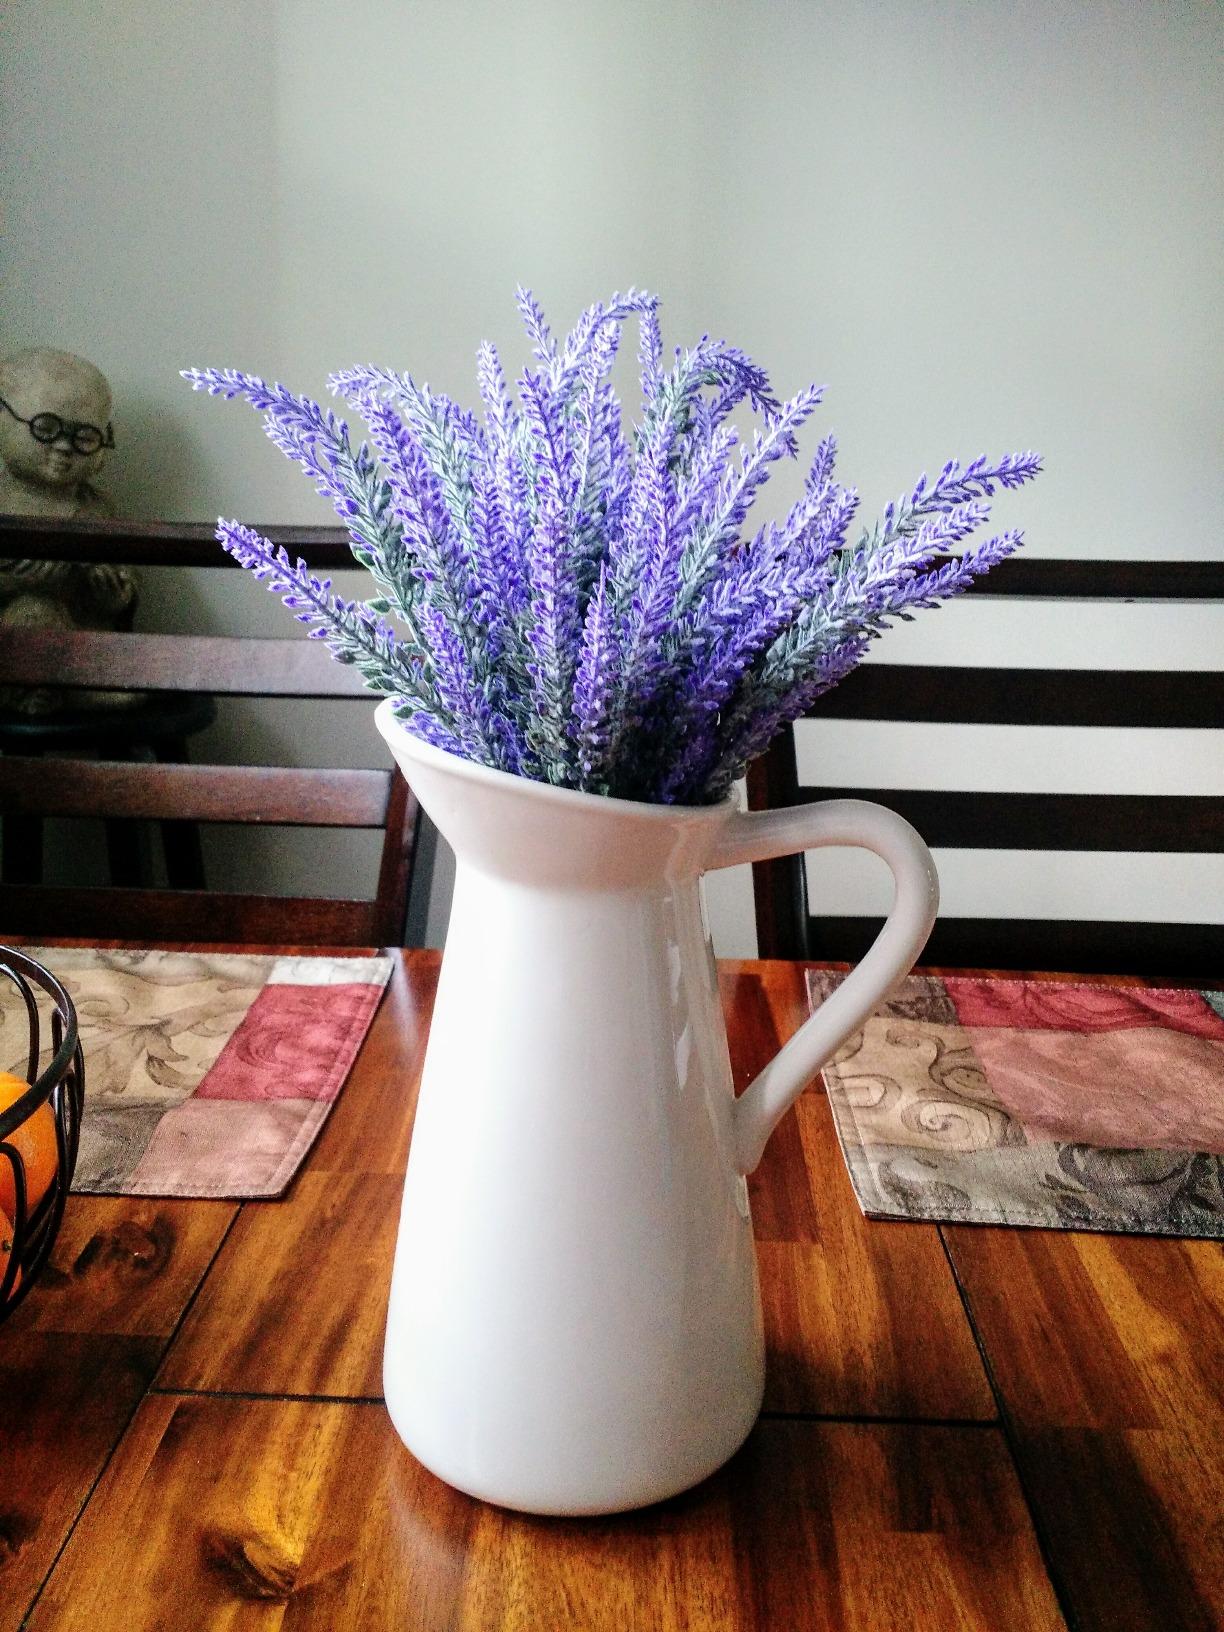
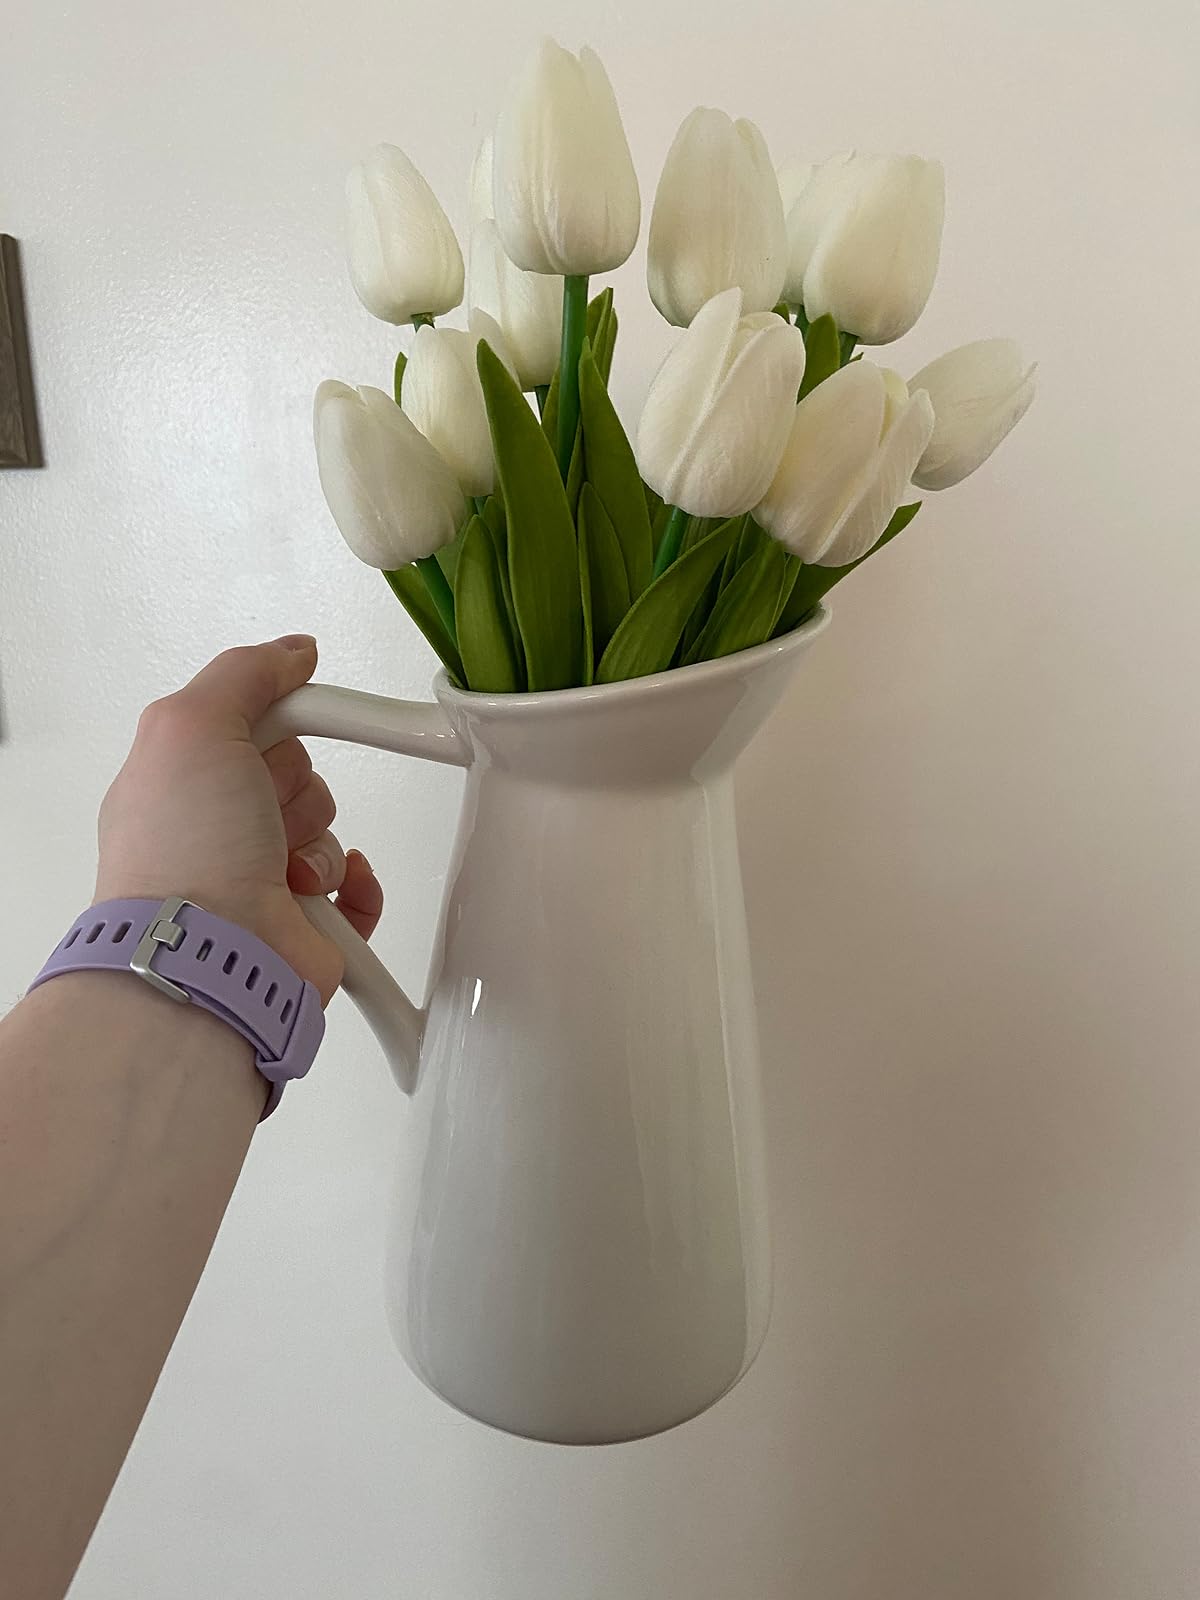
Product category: vase
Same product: yes